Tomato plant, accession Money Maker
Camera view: horizontal (90 deg, fisheye); turntable rotation: 300 degrees
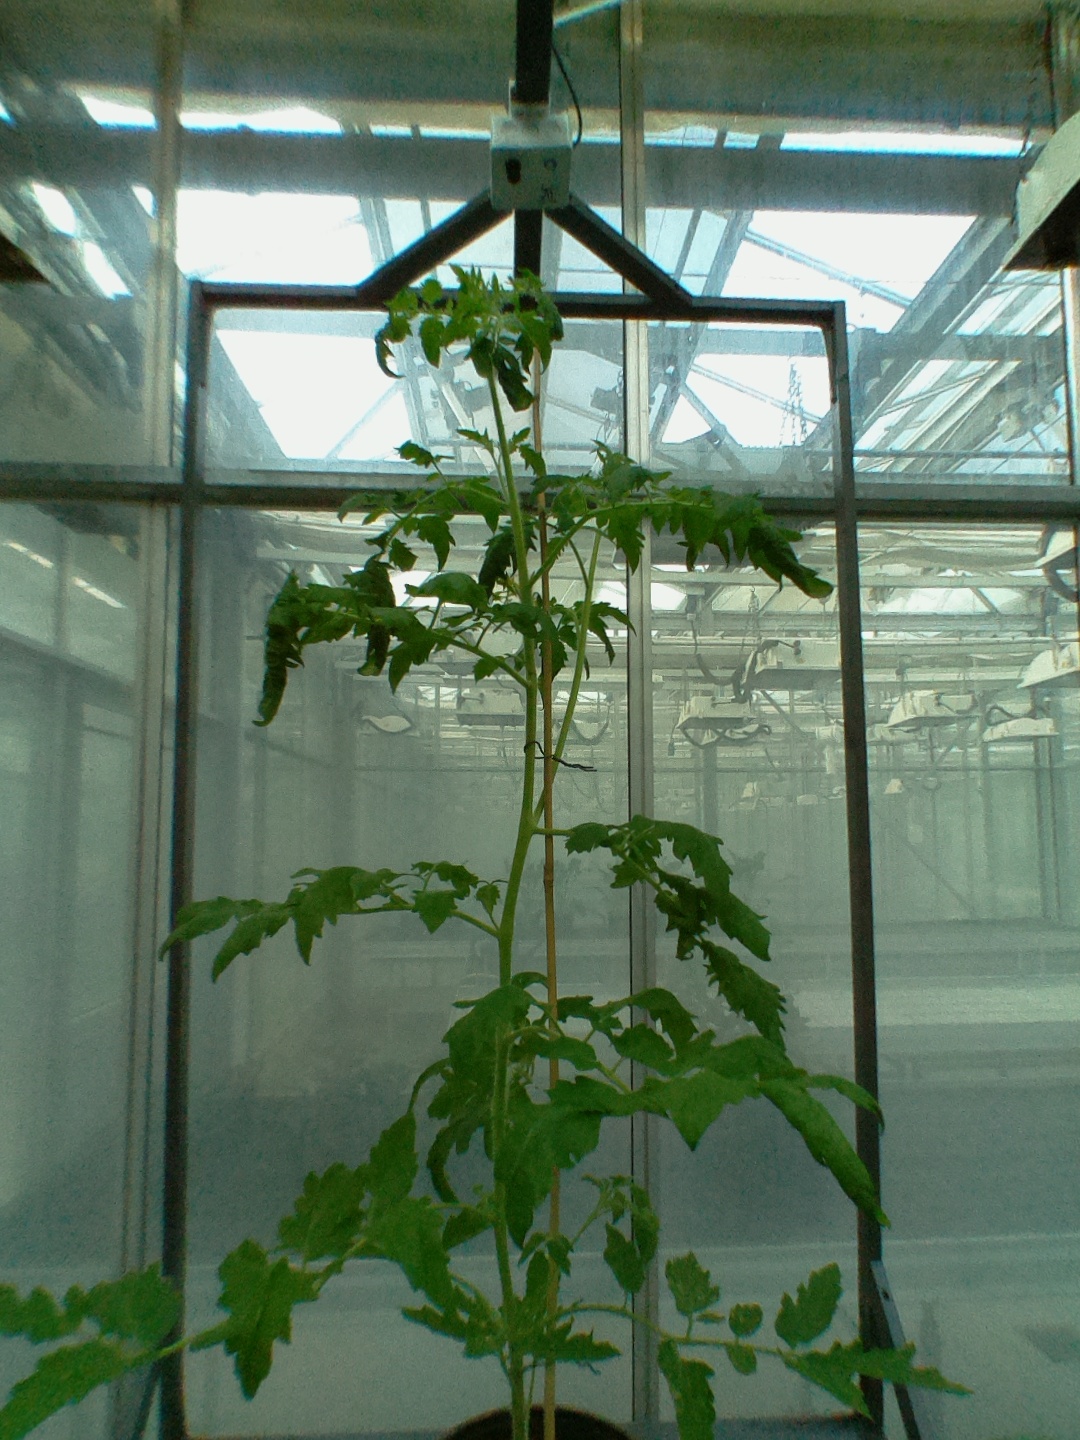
BBCH growth stage 64: 40%-50% of flowers open